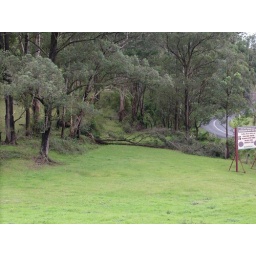
trees just lifted at of the ground taken in mulla villa's front &amp;quot;bull paddock&amp;quot;